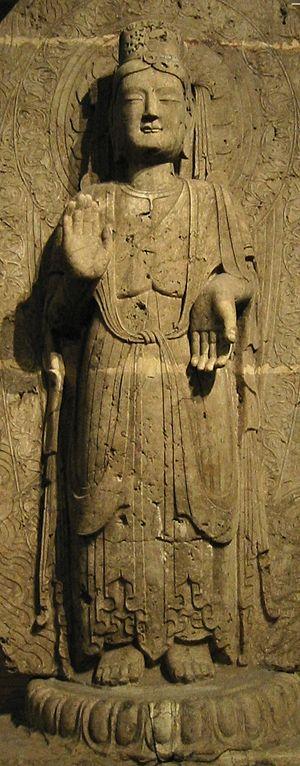
La dynastie des Qi du Nord, régna en Chine du nord-est de 550 à 577 lors de la période des Dynasties du Nord et du Sud, dite également période des Six Dynasties. Elle fut précédée par la dynastie des Wei de l'Est, les États des Wei de l'Est et des Qi du Nord furent en fait une même entité politique, fondée et dominée par Gao Huan, qui domina les Wei de l'Est sans monter sur le trône, tandis que ses successeurs furent les empereurs des Qi du Nord. Cette dynastie fut rivale de celle des Wei de l'Ouest à laquelle succéda directement celle des Zhou du Nord, qui la vainquit et réunifia la Chine du Nord en 577.